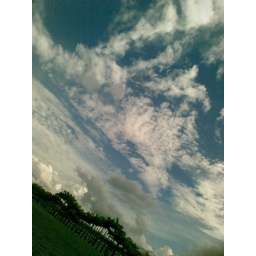
i like the clouds in the sky =)